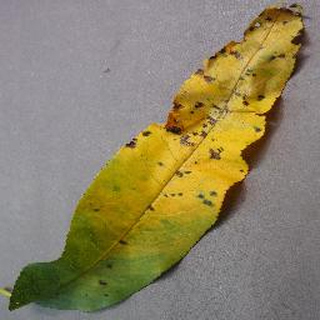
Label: peach_bacterial_spot